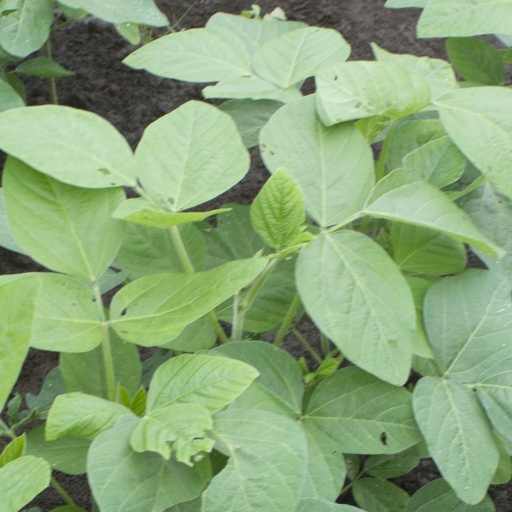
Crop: soybean